Émile Friant

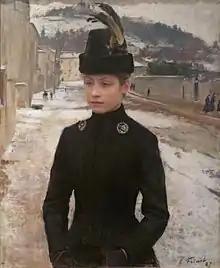
"Young lady from Nancy in snow landscape", 1887. Musée des beaux-arts, Nancy

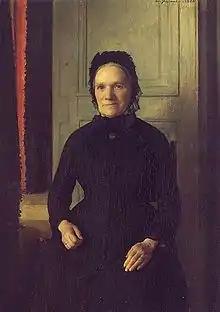
"Madame Coquelin Mère"

In 1882, Aimé Morot encouraged him to debut two of his works at the Salon: "The Prodigal Son" and "Studio Interior", for which he received an honourable mention. The following year, Friant again presented at the Salon and took second place in the Prix de Rome concours. In 1884 he received a third class medal at the Salon with his painting "Un coin d'atelier" and in 1885 a second-class medal. He would form a lasting friendship with the actors Ernest and Benoit Coquelin. With the travel grant he received from the Salon of 1886, Friant traveled to and studied in the Netherlands. His portrait of the Coquelins' mother reflects the influence of that trip. In 1889 he exhibited his 1888 painting "La Toussaint" at the Salon, for which he received a first prize. This painting depicts a revanchist patriotic image of a group of people visiting a cemetery in which the French victims of the Franco-Prussian War were buried. He received a gold medal for the same painting at the Universal Exposition of 1889, as well as the Legion of Honour. The painting was acquired by the State and added to the collection of the Luxembourg and is now on permanent display in the Musée des beaux-arts in Nancy. He received a second gold medal from the jury at the Universal Exposition in 1900, where he exhibited five paintings including "La Discussion politique", "Jours heureux" and "La Douleur".